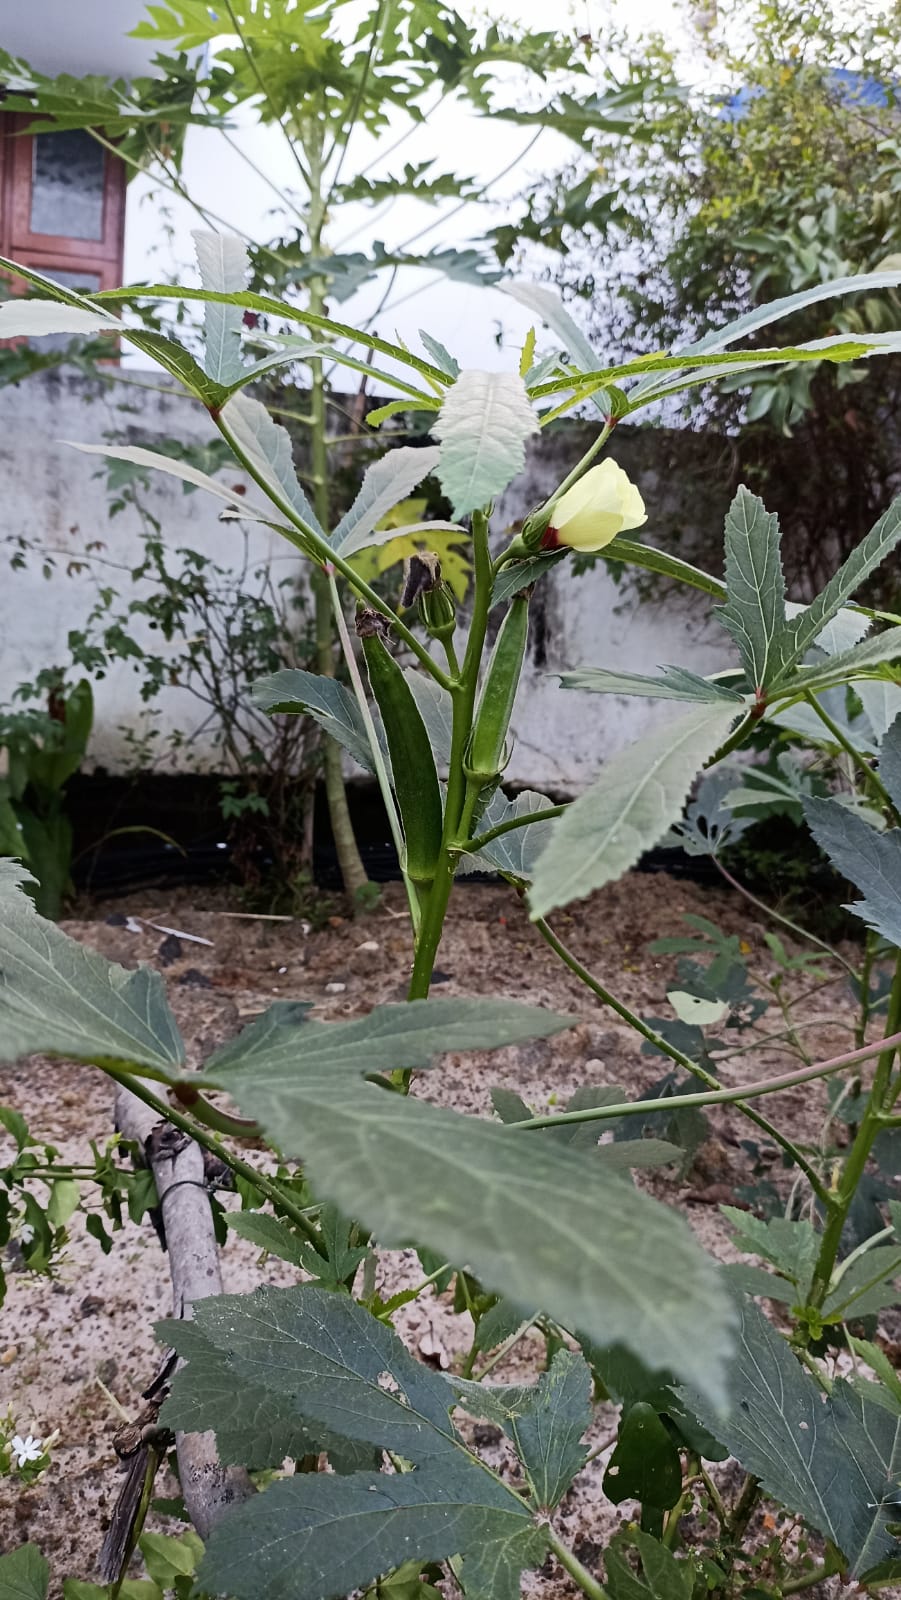
Label: Mature